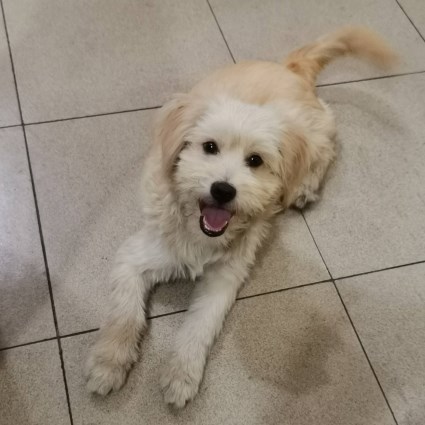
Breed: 3336-n000121-chinese_rural_dog